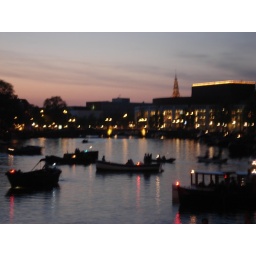
She floated on her boat right underneath the bridge we were standing on